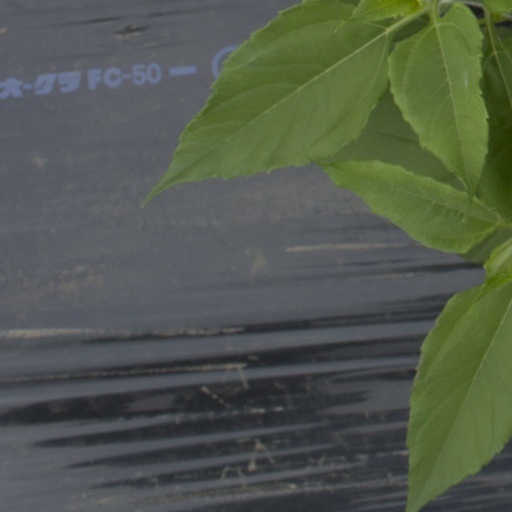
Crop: Jerusalem artichoke